John Whiteaker

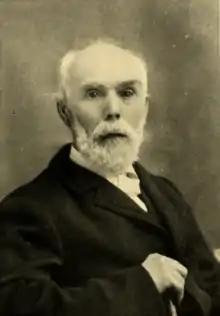

John Whiteaker (May 4, 1820October 2, 1902) was an American politician, soldier, and judge. A native of Indiana, he joined the army during the Mexican–American War and then prospected during the California Gold Rush. After moving to the Oregon Territory, he served as a judge and member of the legislature. A Democrat, Whiteaker served as the first state Governor of Oregon from 1859 until 1862 and later was Oregon's Congressman from 1879 to 1881. He also was president of the Oregon State Senate and Speaker of the Oregon House of Representatives.